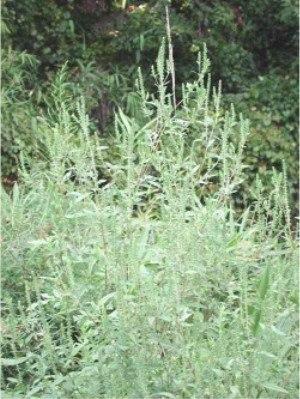
Hanakotoba est la forme japonaise du langage des fleurs qui permet d'exprimer symboliquement les émotions.